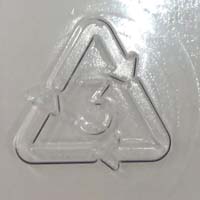
Plastic recycling code class: 3_polyvinylchloride_PVC